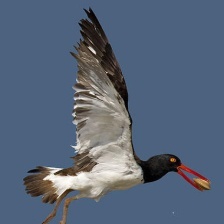
Species: OYSTER CATCHER
Scientific name: HAEMATOPUS
ImageNet parent category: oystercatcher